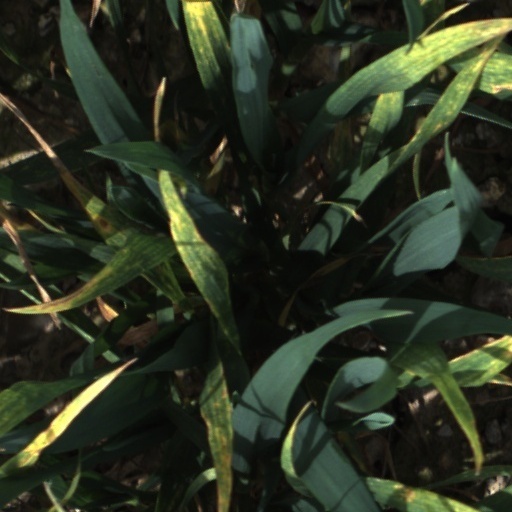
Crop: wheat